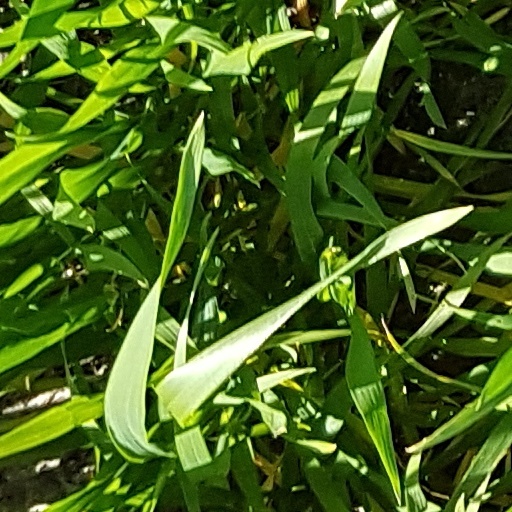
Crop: wheat